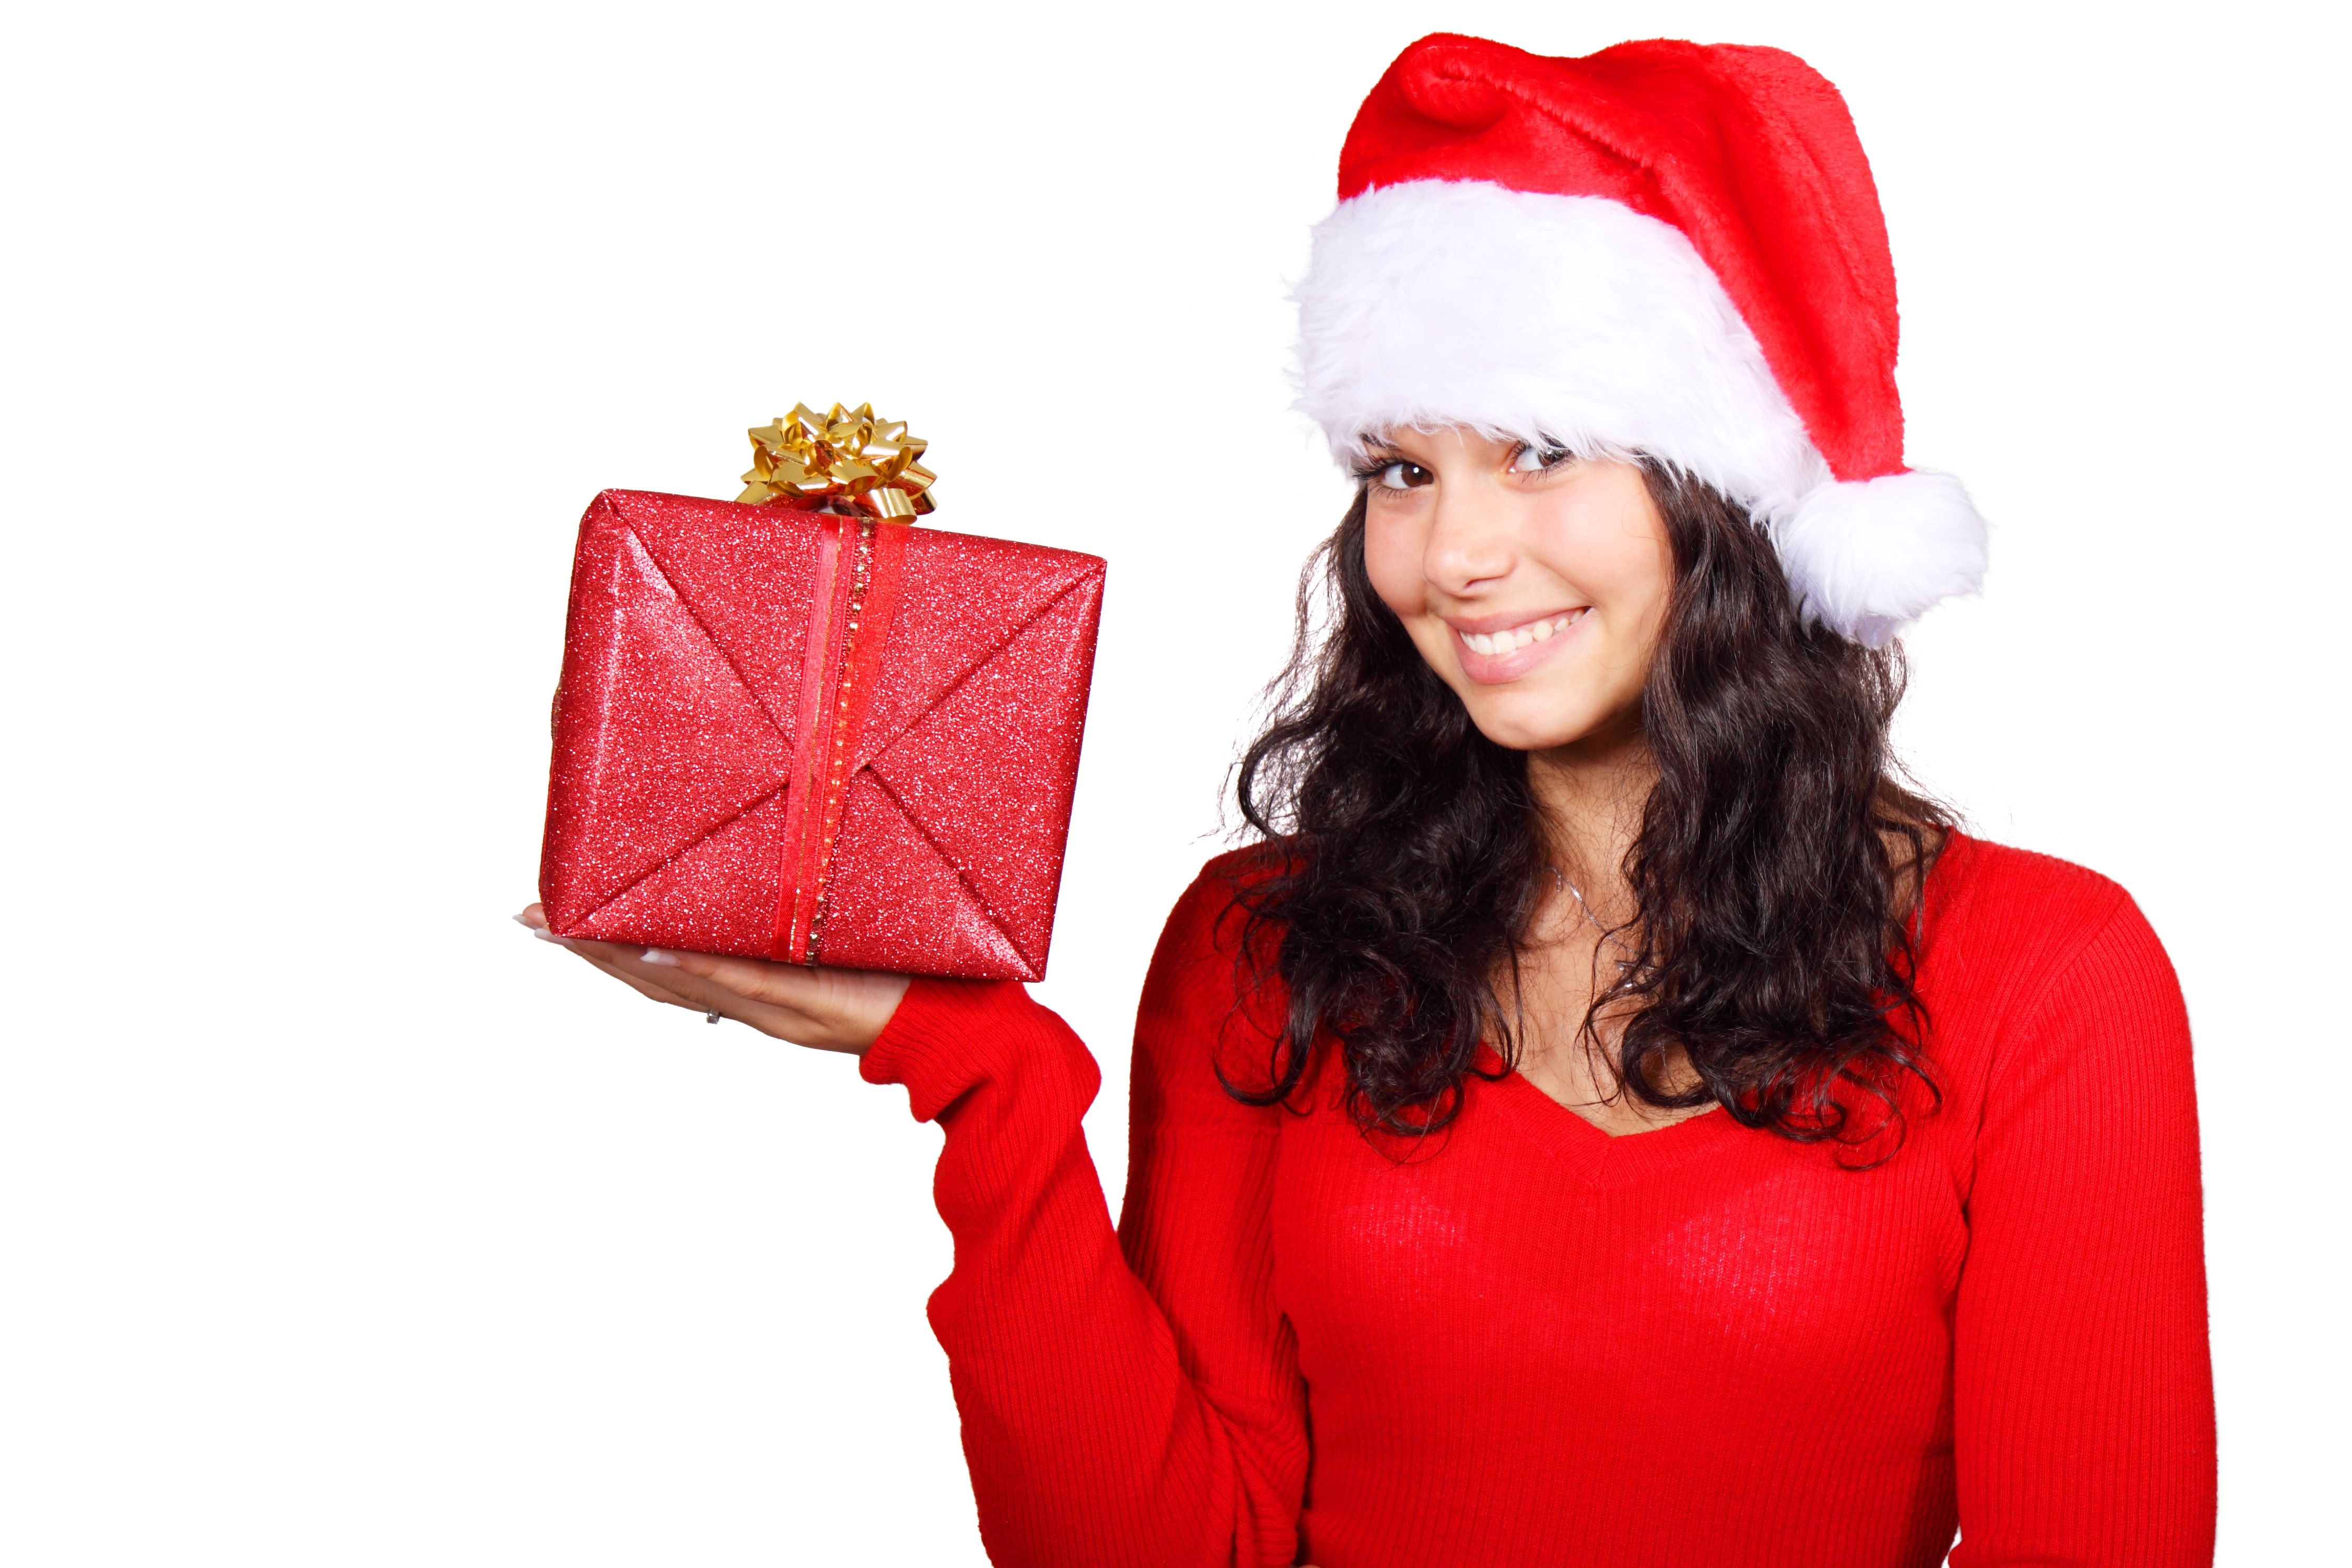
girl, woman, white, cute, isolated, female, gift, young, red, hat, box, christmas, smiling, smile, santa, happy, claus, xmas, santa claus, fictional character